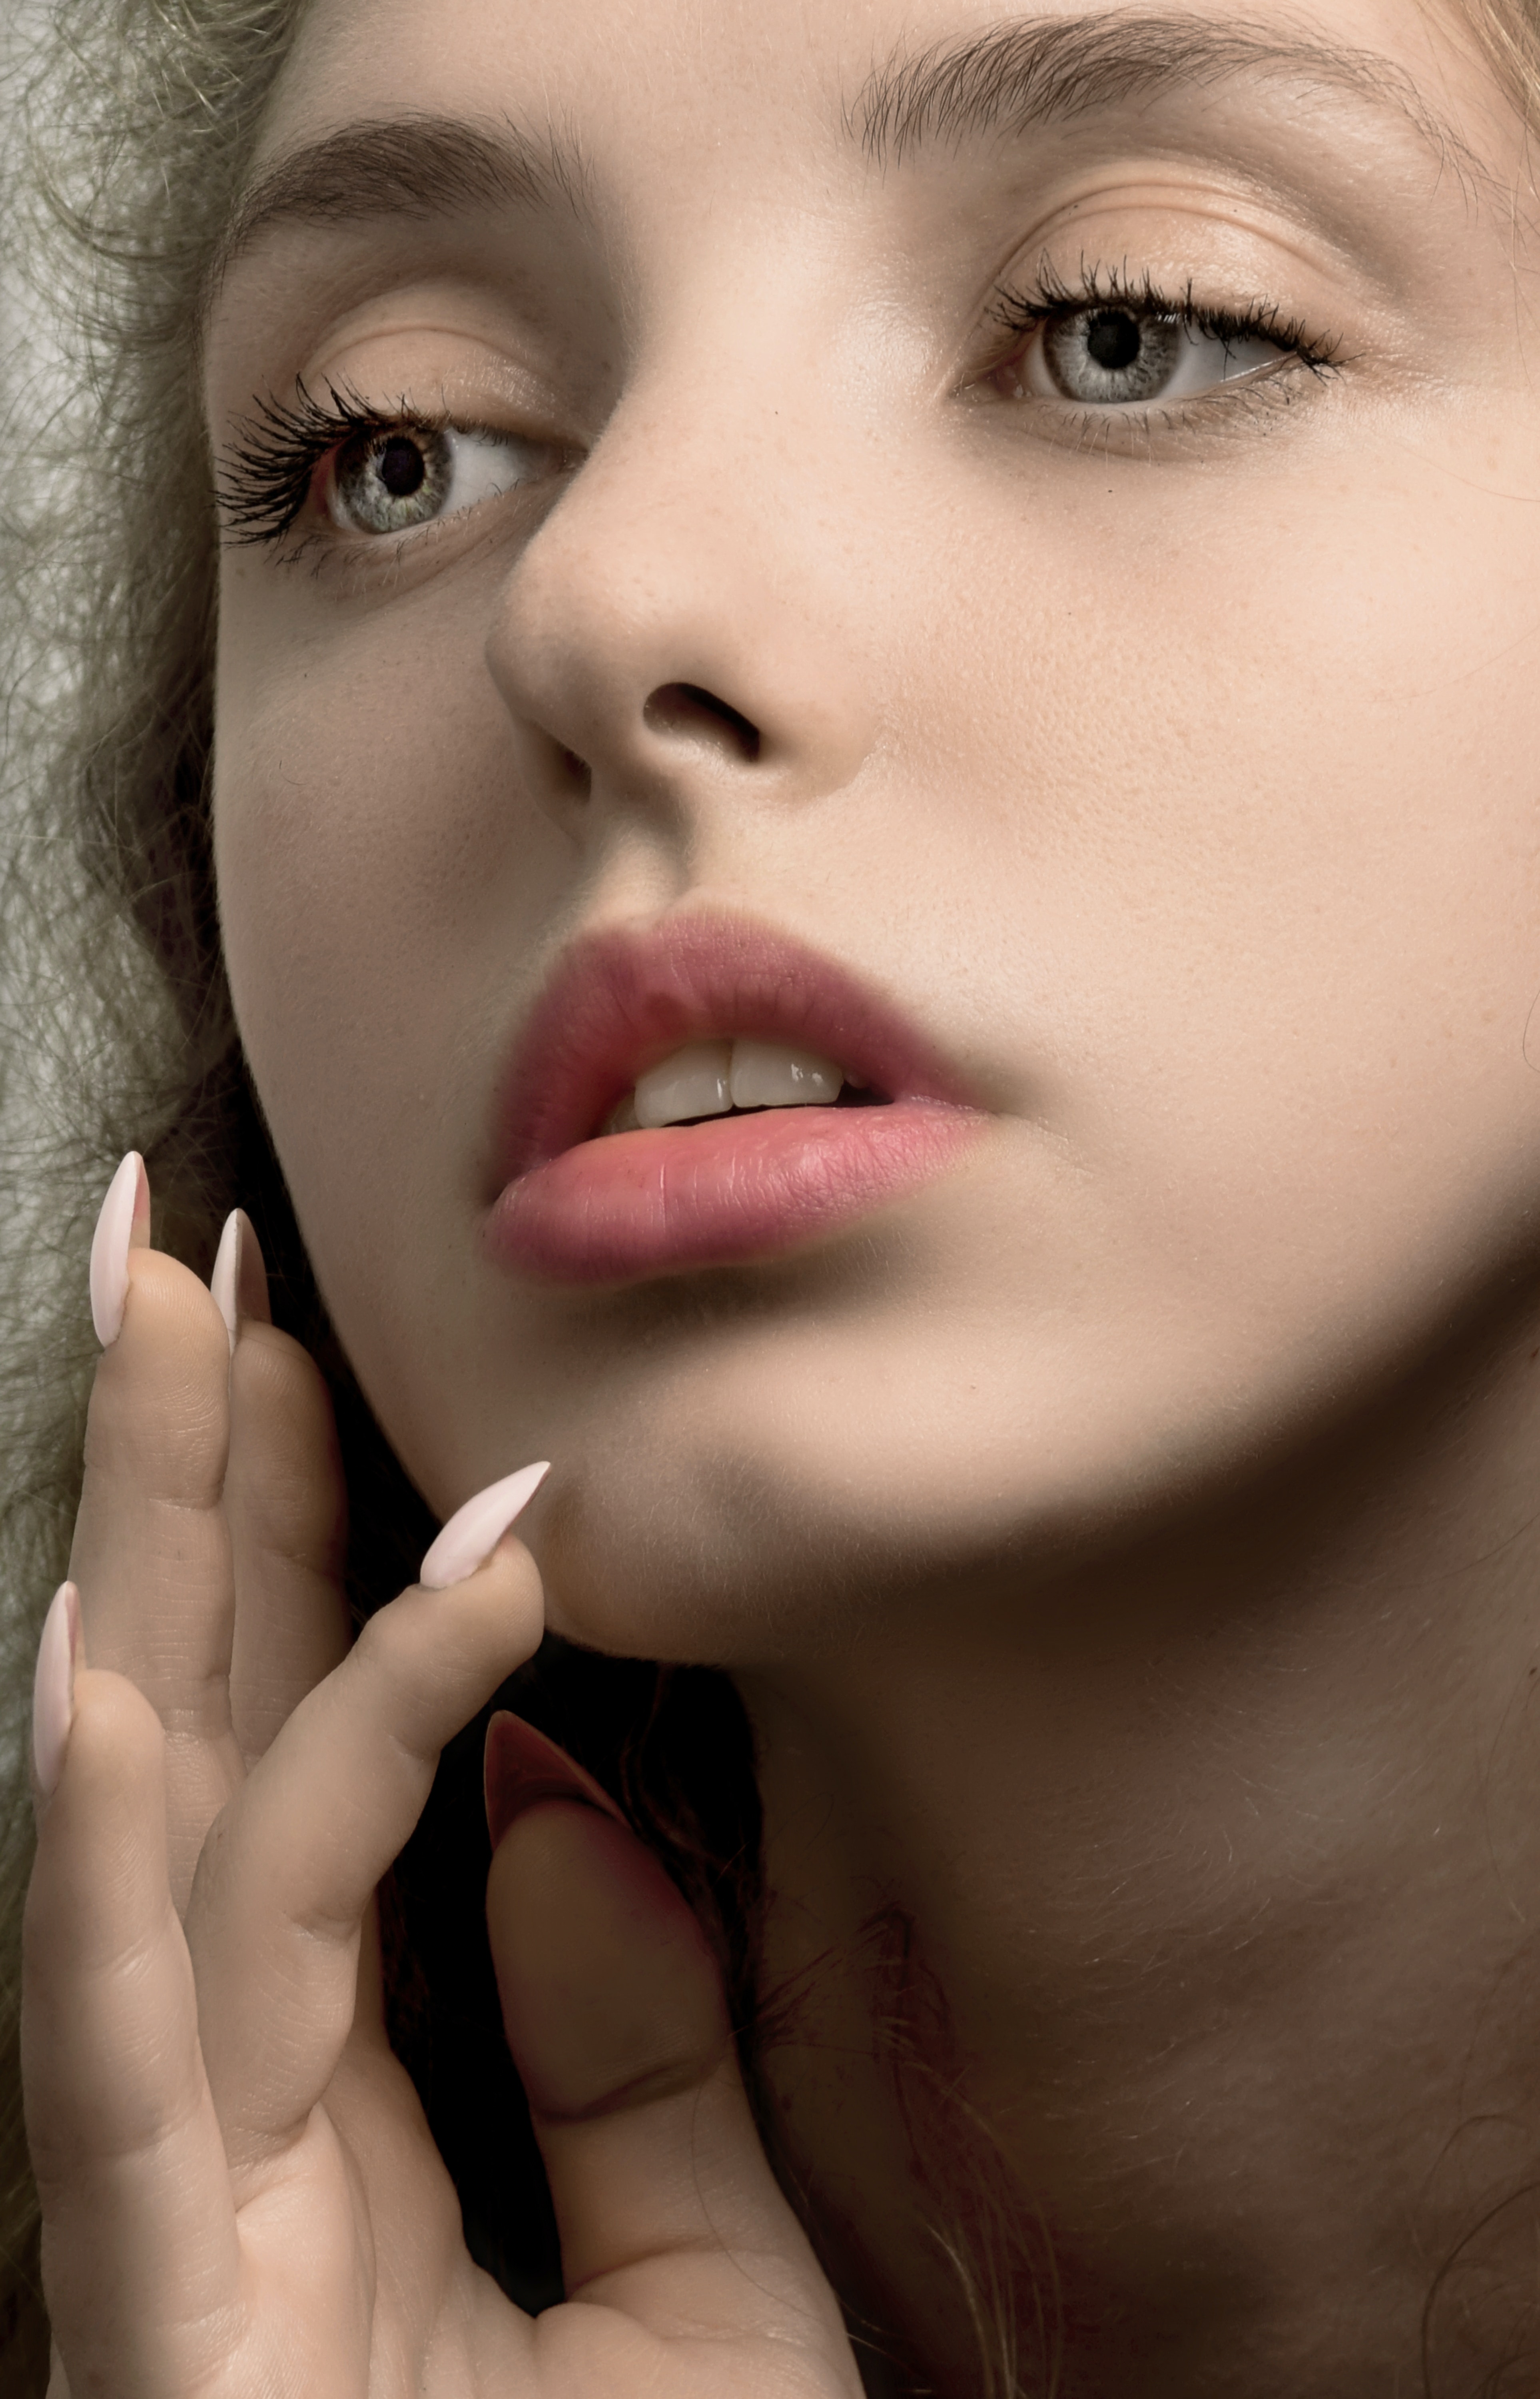
woman, nose, cheek, skin, lip, hand, eyebrow, shoulder, eye, mouth, eyelash, lipstick, organ, neck, ear, eye liner, flash photography, jaw, makeover, gesture, iris, cosmetics, finger, eye shadow, Personal grooming, No expression, black hair, beauty, nail, happy, long hair, art, layered hair, close up, eyelash extensions, bangs, mascara, brown hair, fashion accessory, body piercing, nail care, hair coloring, illustration, flesh, portrait photography, eyewear, portrait, fur, lip gloss, jewellery, child, photo shoot, selfie, photography